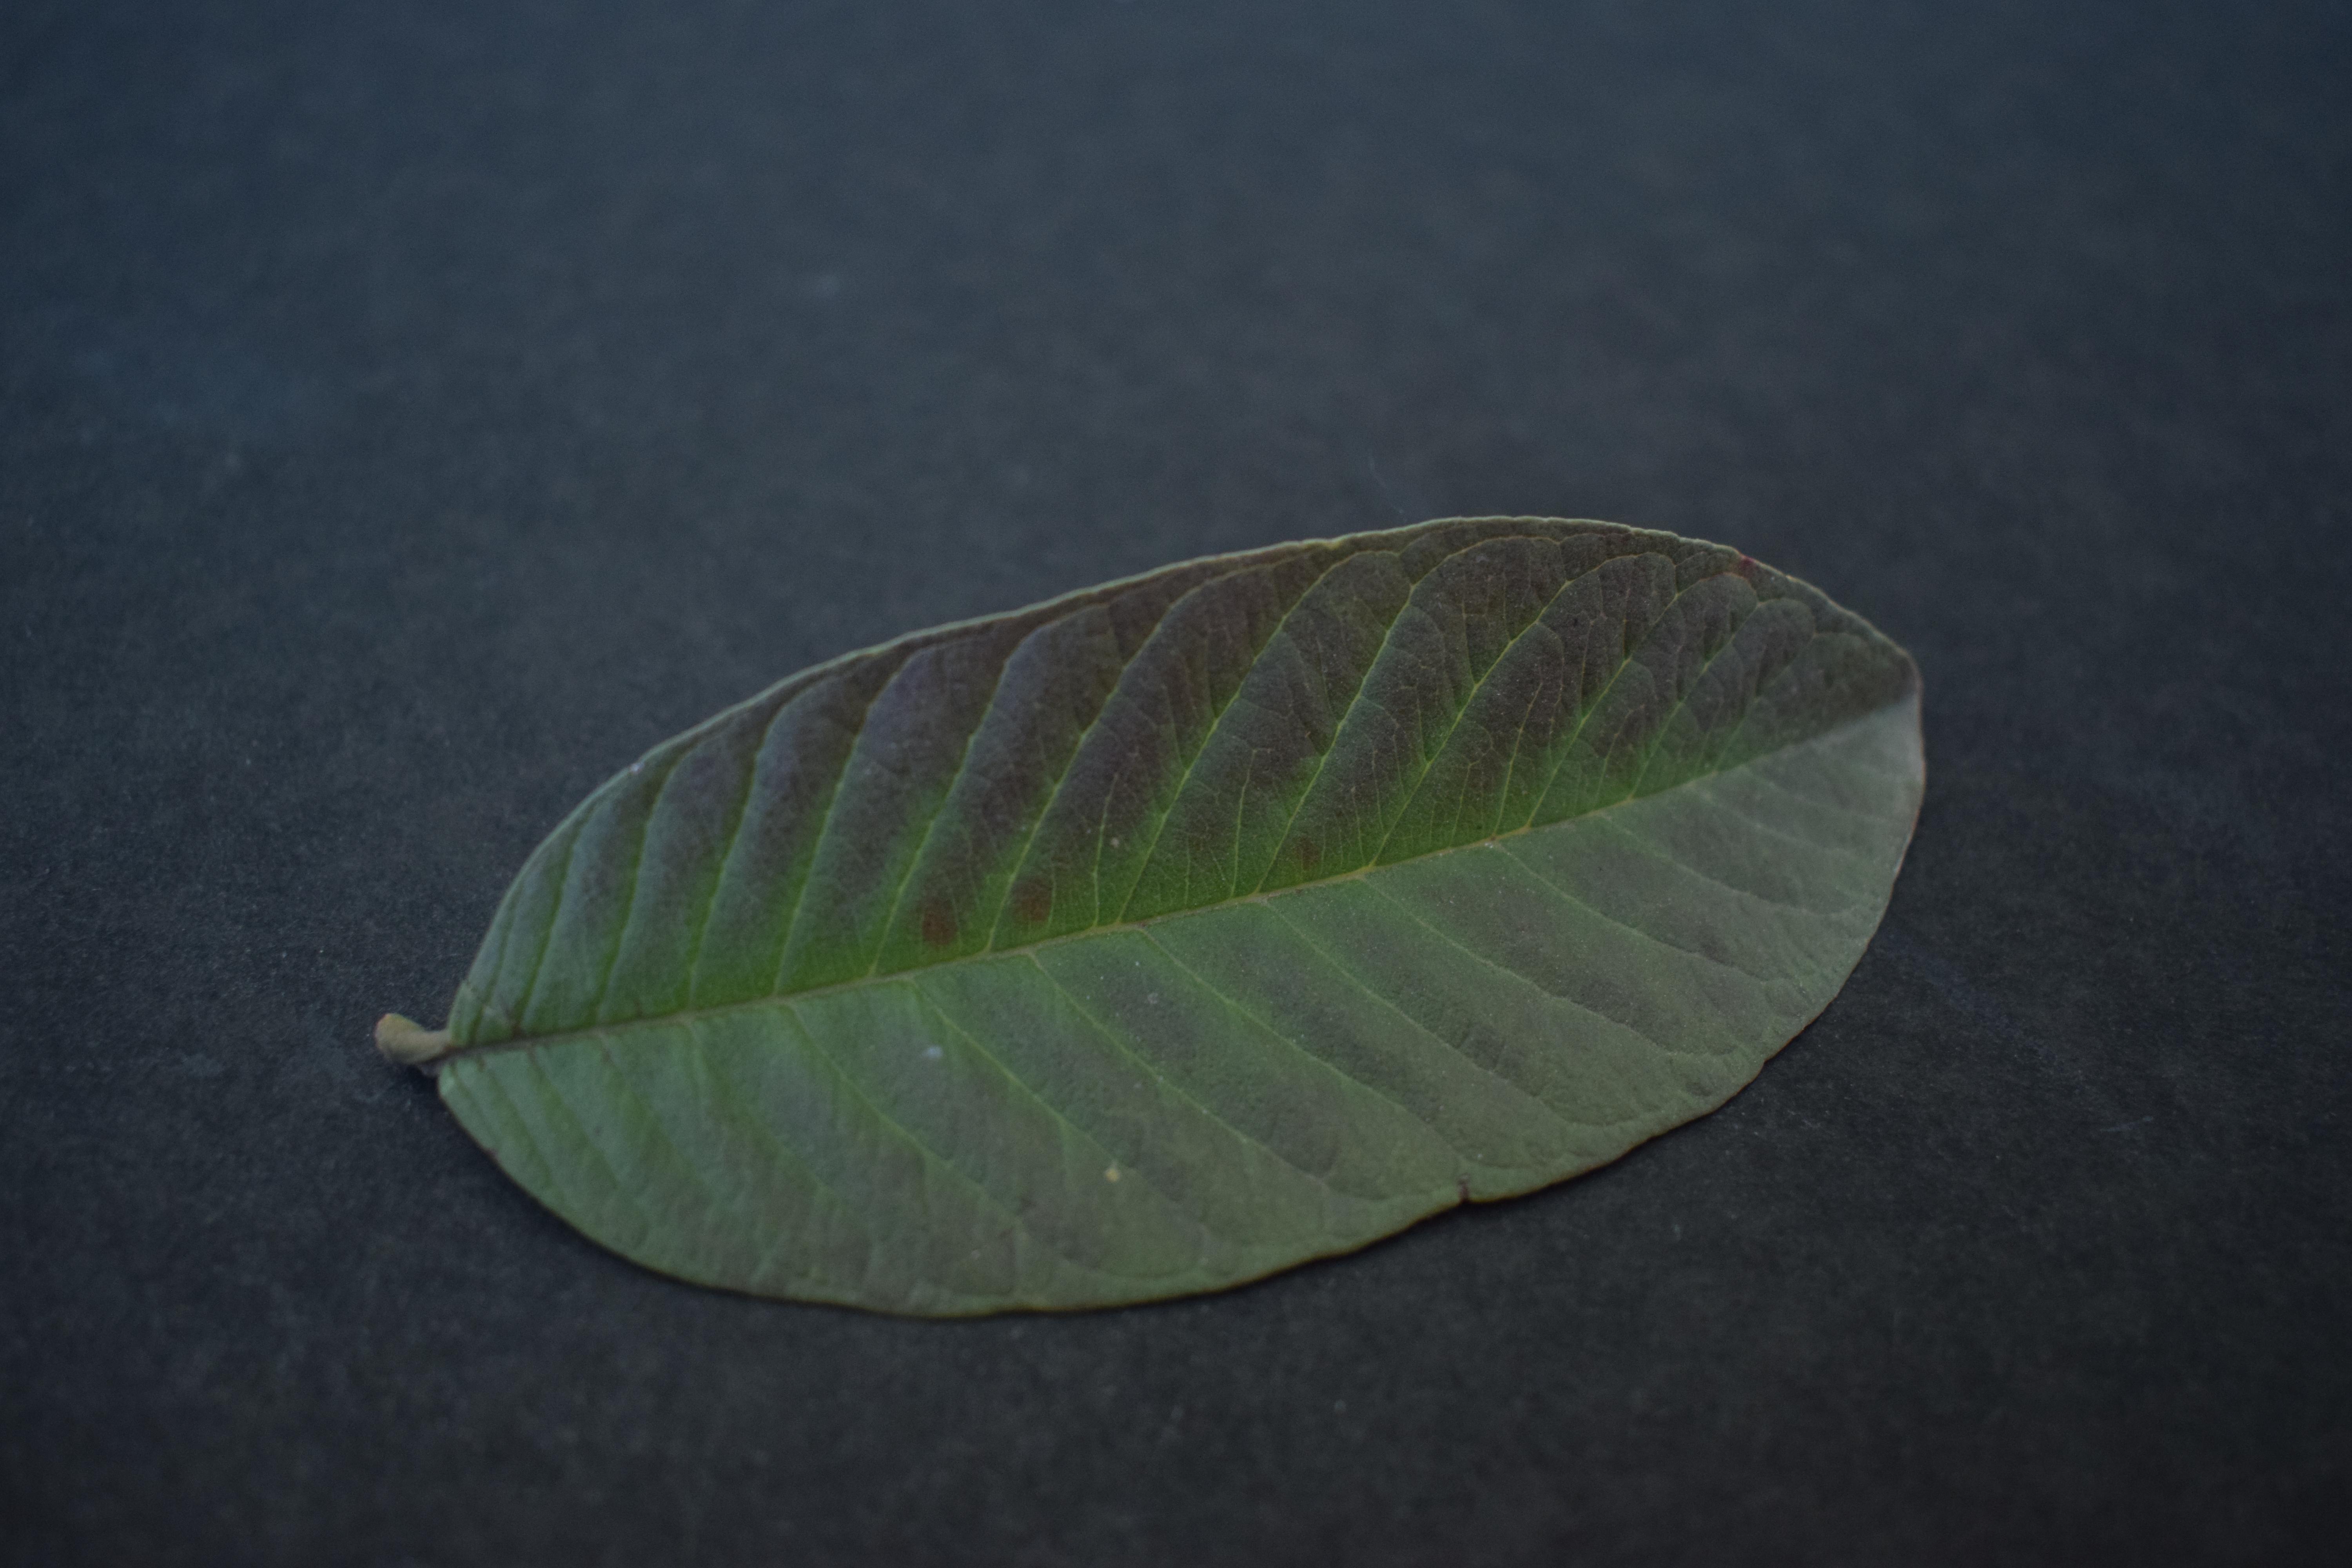
Plant species: Guava